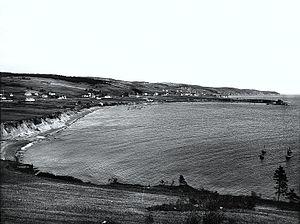
Photographie, Anse-à-Gascon, péninsule de la Gaspésie, QC, vers 1900, Wm. Notman &amp
Port-Daniel–Gascons est une municipalité dans la municipalité régionale de comté du Rocher-Percé au Québec, située dans la région administrative de la Gaspésie–Îles-de-la-Madeleine.